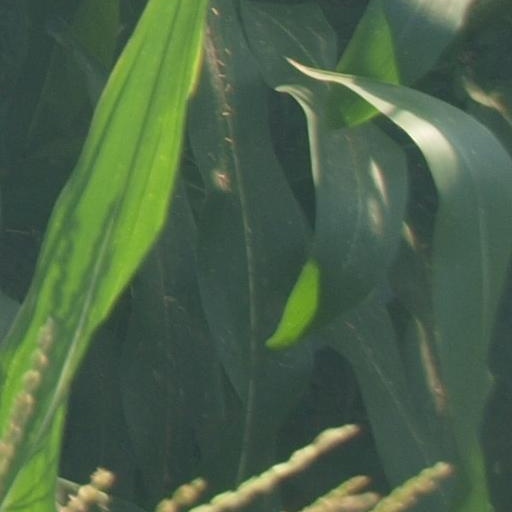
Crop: maize; corn